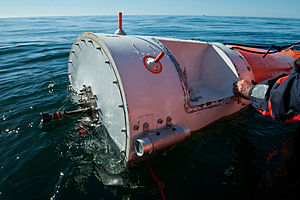
Heat 1X Tycho Brahe
Tycho Brahe i Østersøen
TYCHO BRAHE - blev fisket ud af Østersøen
Heat 1X Tycho Brahe er et rumskib og dens løfteraket, der 3. juni 2011 blev opsendt fra en affyringsplatform i havet øst for Nexø på Bornholm. Den kom op i en højde af 2,8 kilometer, og fløj omkring 8,5 kilometer i alt. Det blev betragtet som en succes, selv om målet var at få den op i 16 kilometers højde. Opsendelsen er et led i en langsigtet plan om at lave en bemandet rumflyvning. Ved et tidligere forsøg 5. september 2010 skete der en teknisk fejl, så der ikke sås mere end lidt røgudvikling.